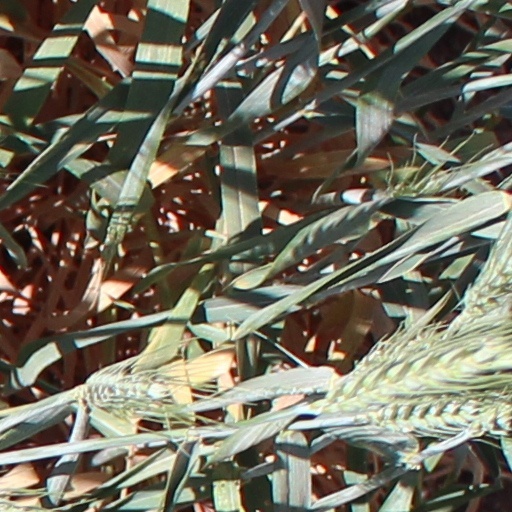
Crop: wheat